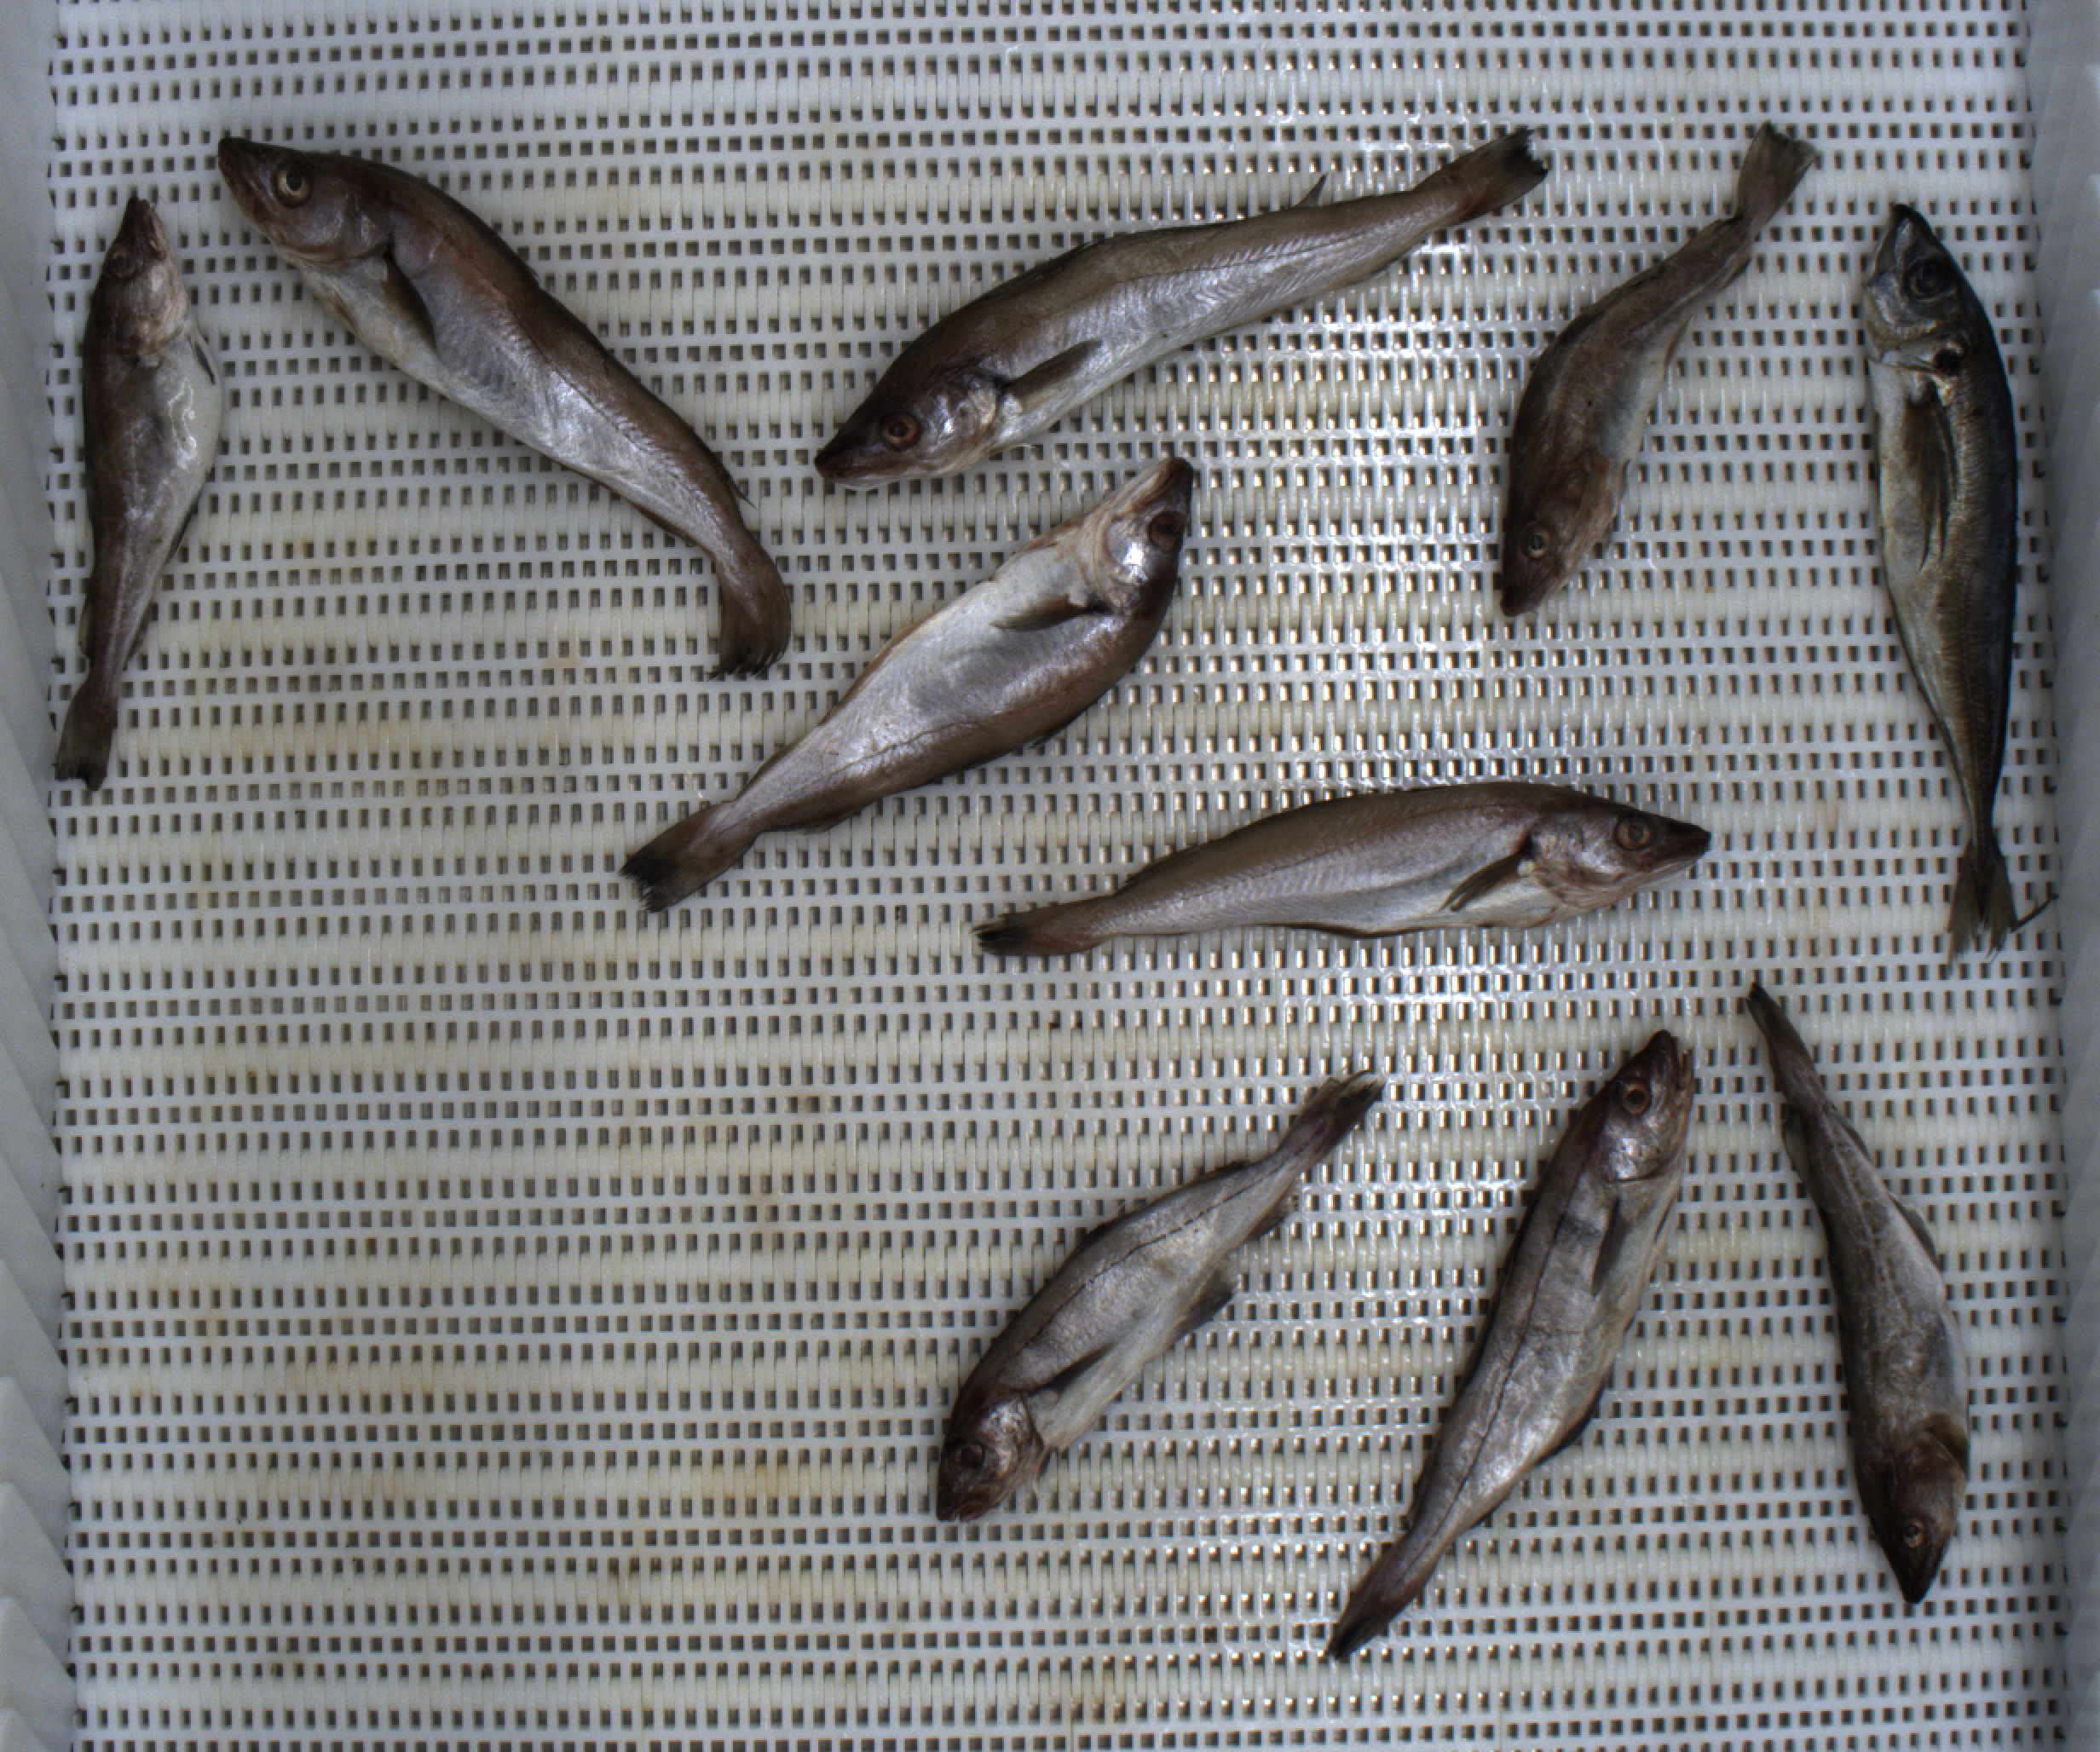
Total fish: 10
Cod: 3
Haddock: 2
Whiting: 4
Hake: 0
Horse mackerel: 1
Saithe: 0
Other: 0